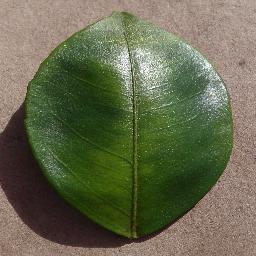
Label: Orange___Haunglongbing_(Citrus_greening)